Ouarkziz crater

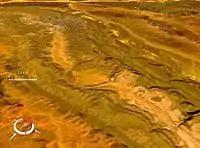
Oblique Landsat image of Ouarkziz crater draped over digital elevation model (x2 vertical exaggeration); screen capture from NASA World Wind

Ouarkziz is a meteorite impact crater in Algeria. It is 3.5 kilometers in diameter and the age is estimated to be less than 70 million years (Cretaceous or younger). The crater is exposed at the surface.